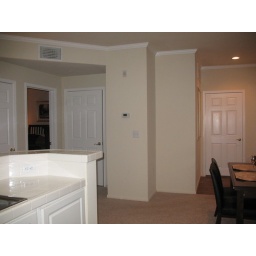
View standing in the kitchen